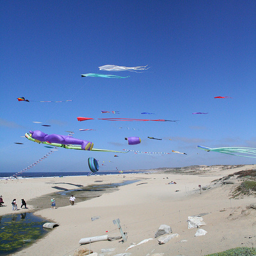
It is surprizing that these flying kites don't get tangled together.
A sky filled with colorful kites flying over a beach.
a bunch of kites are flying in the sky
Kites fly high in the sky above the beach goers.
a flock of kites in the sky on a clear blue day